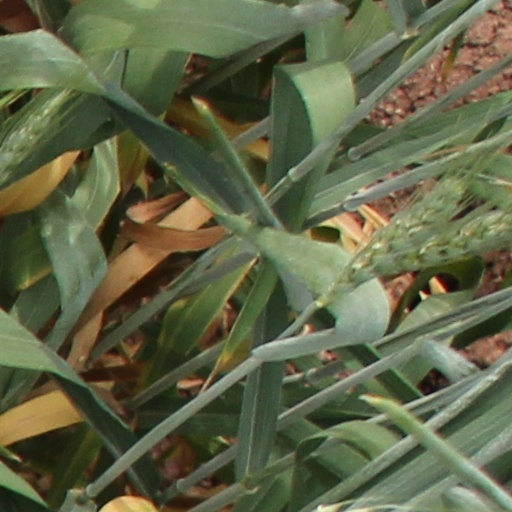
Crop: wheat